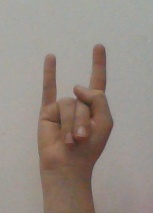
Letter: la